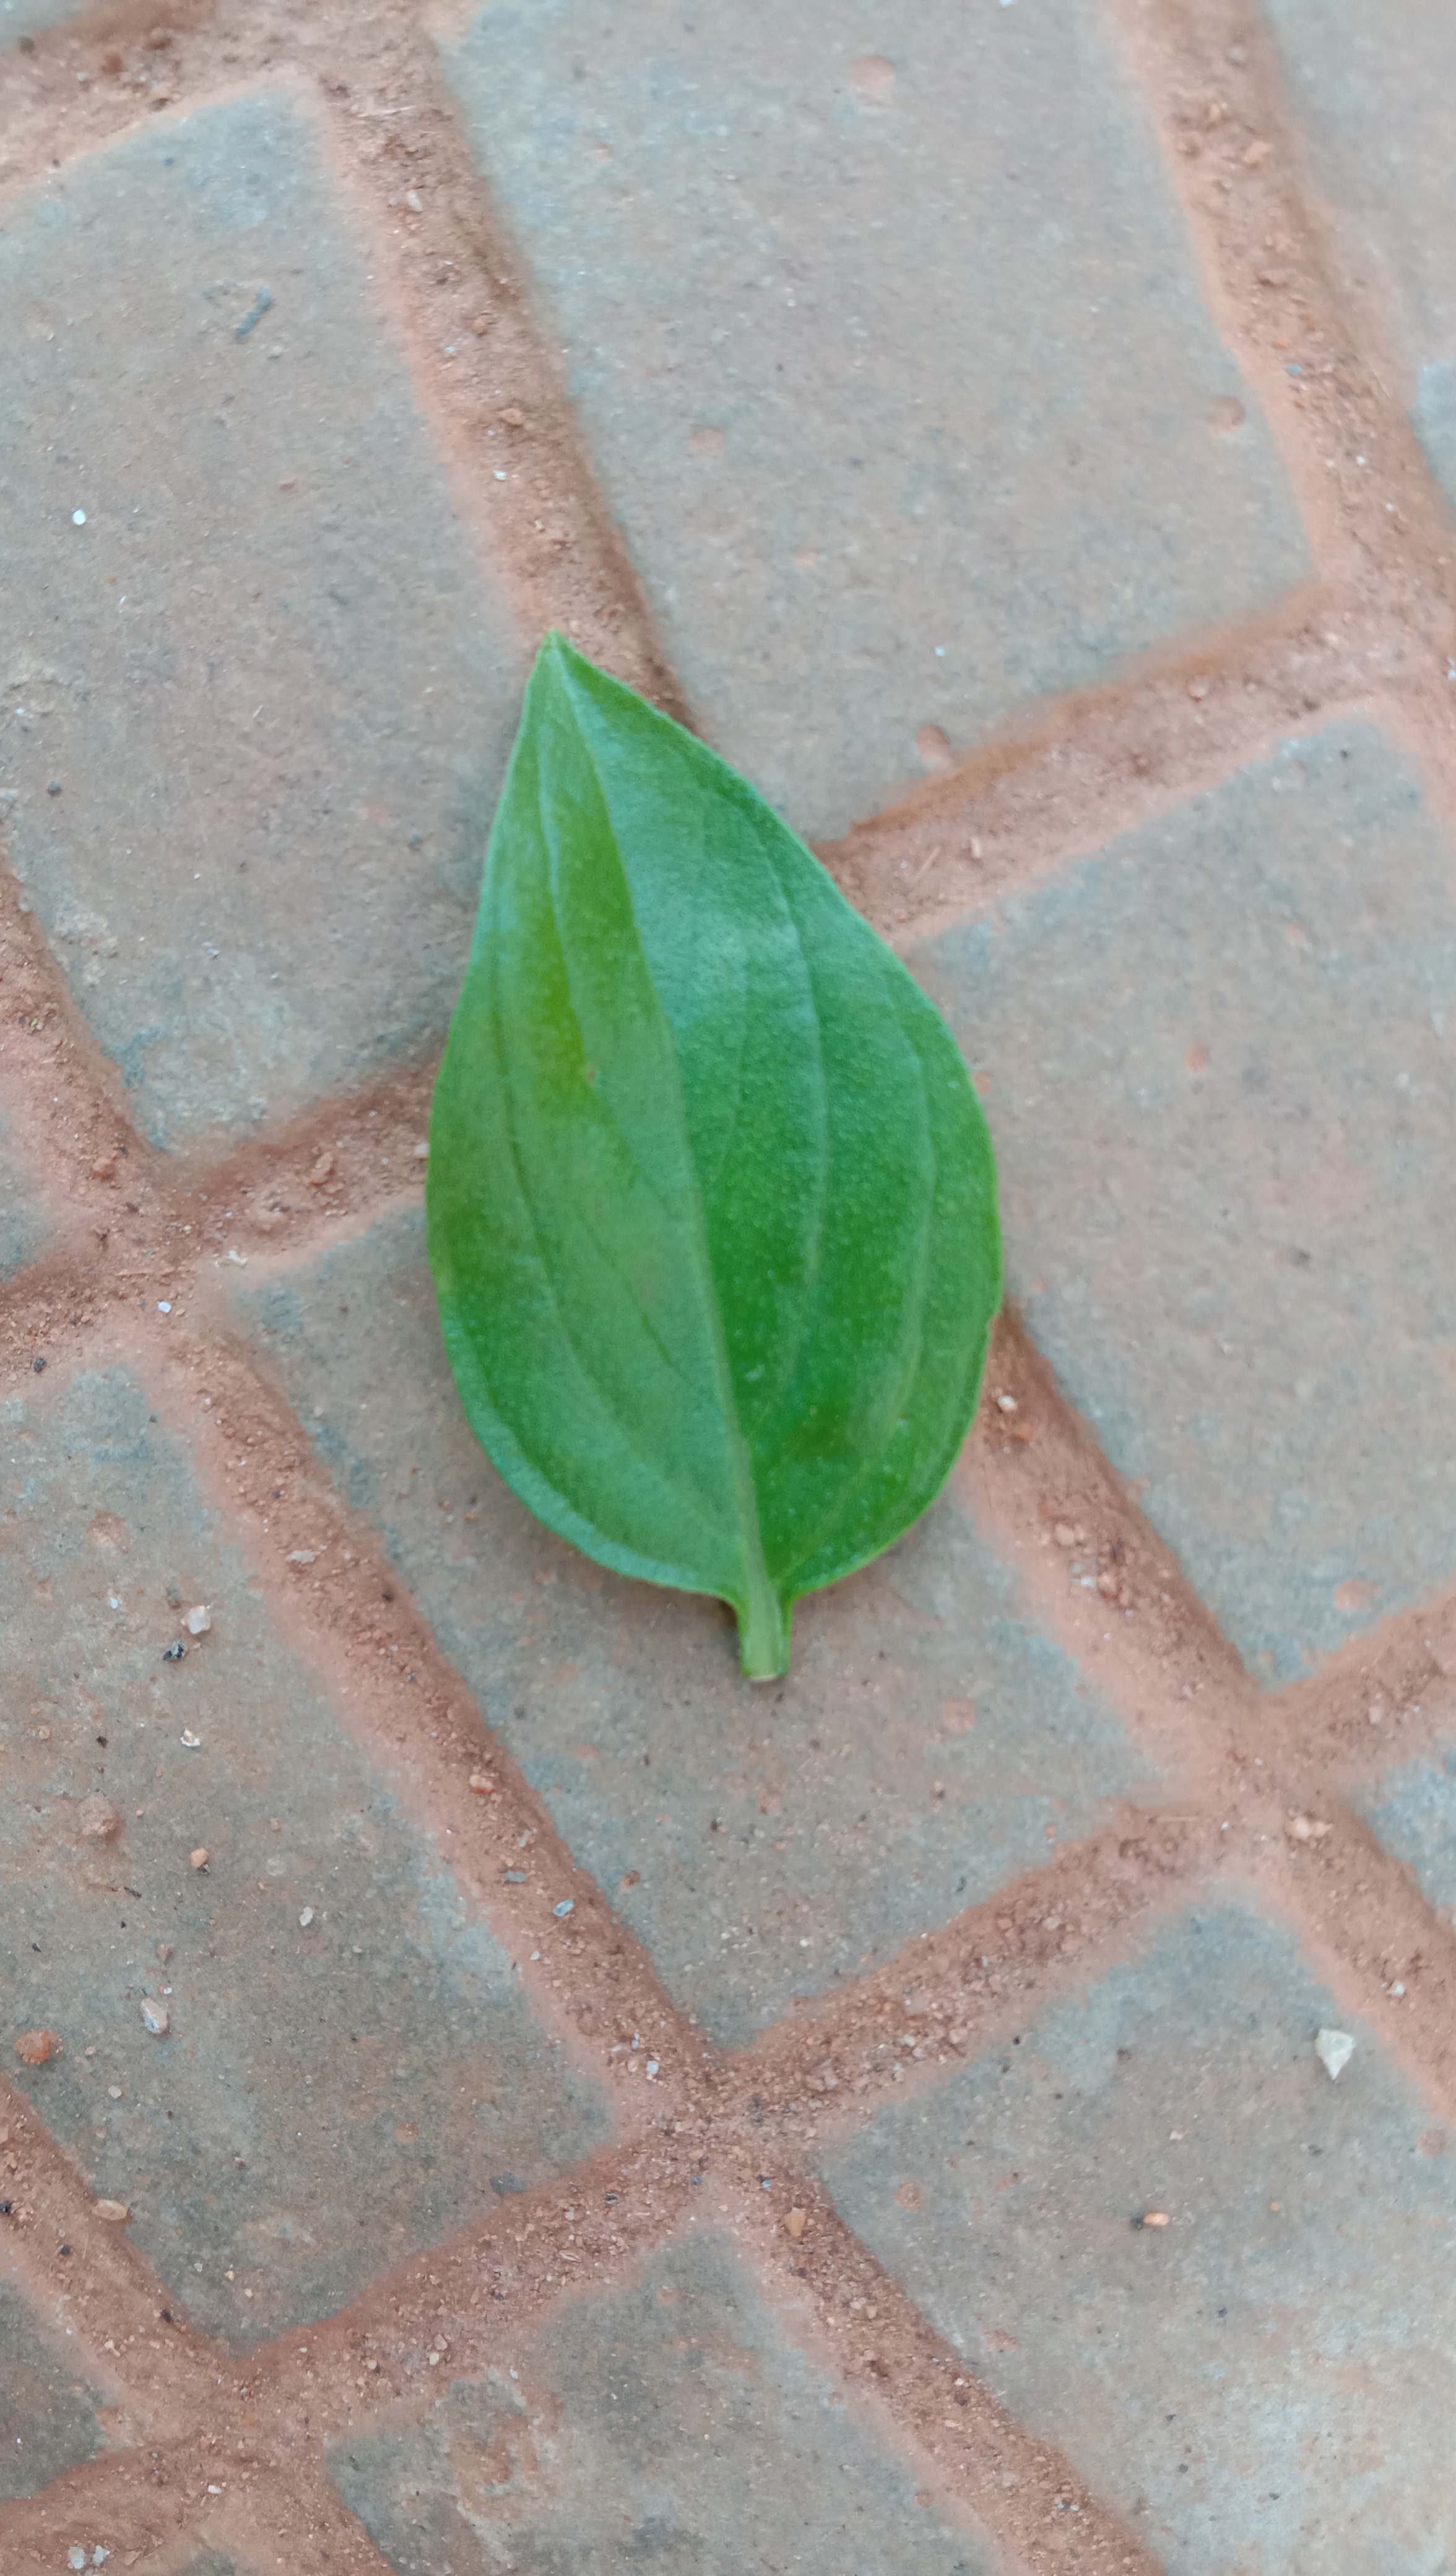
Plant: kamakasturi